Catholic Church

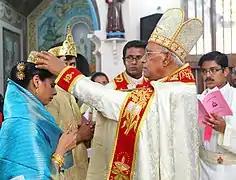
East Syrian Rite wedding crowning celebrated by a bishop of the Syro-Malabar Catholic Church in India, one of the 23 Eastern Catholic Churches in full communion with the pope and the Catholic Church

As viewed by the Catholic Church, Baptism is the first of three sacraments of initiation as a Christian. It washes away all sins, both original sin and personal actual sins. It makes a person a member of the church. As a gratuitous gift of God that requires no merit on the part of the person who is baptized, it is conferred even on children, who, though they have no personal sins, need it on account of original sin.